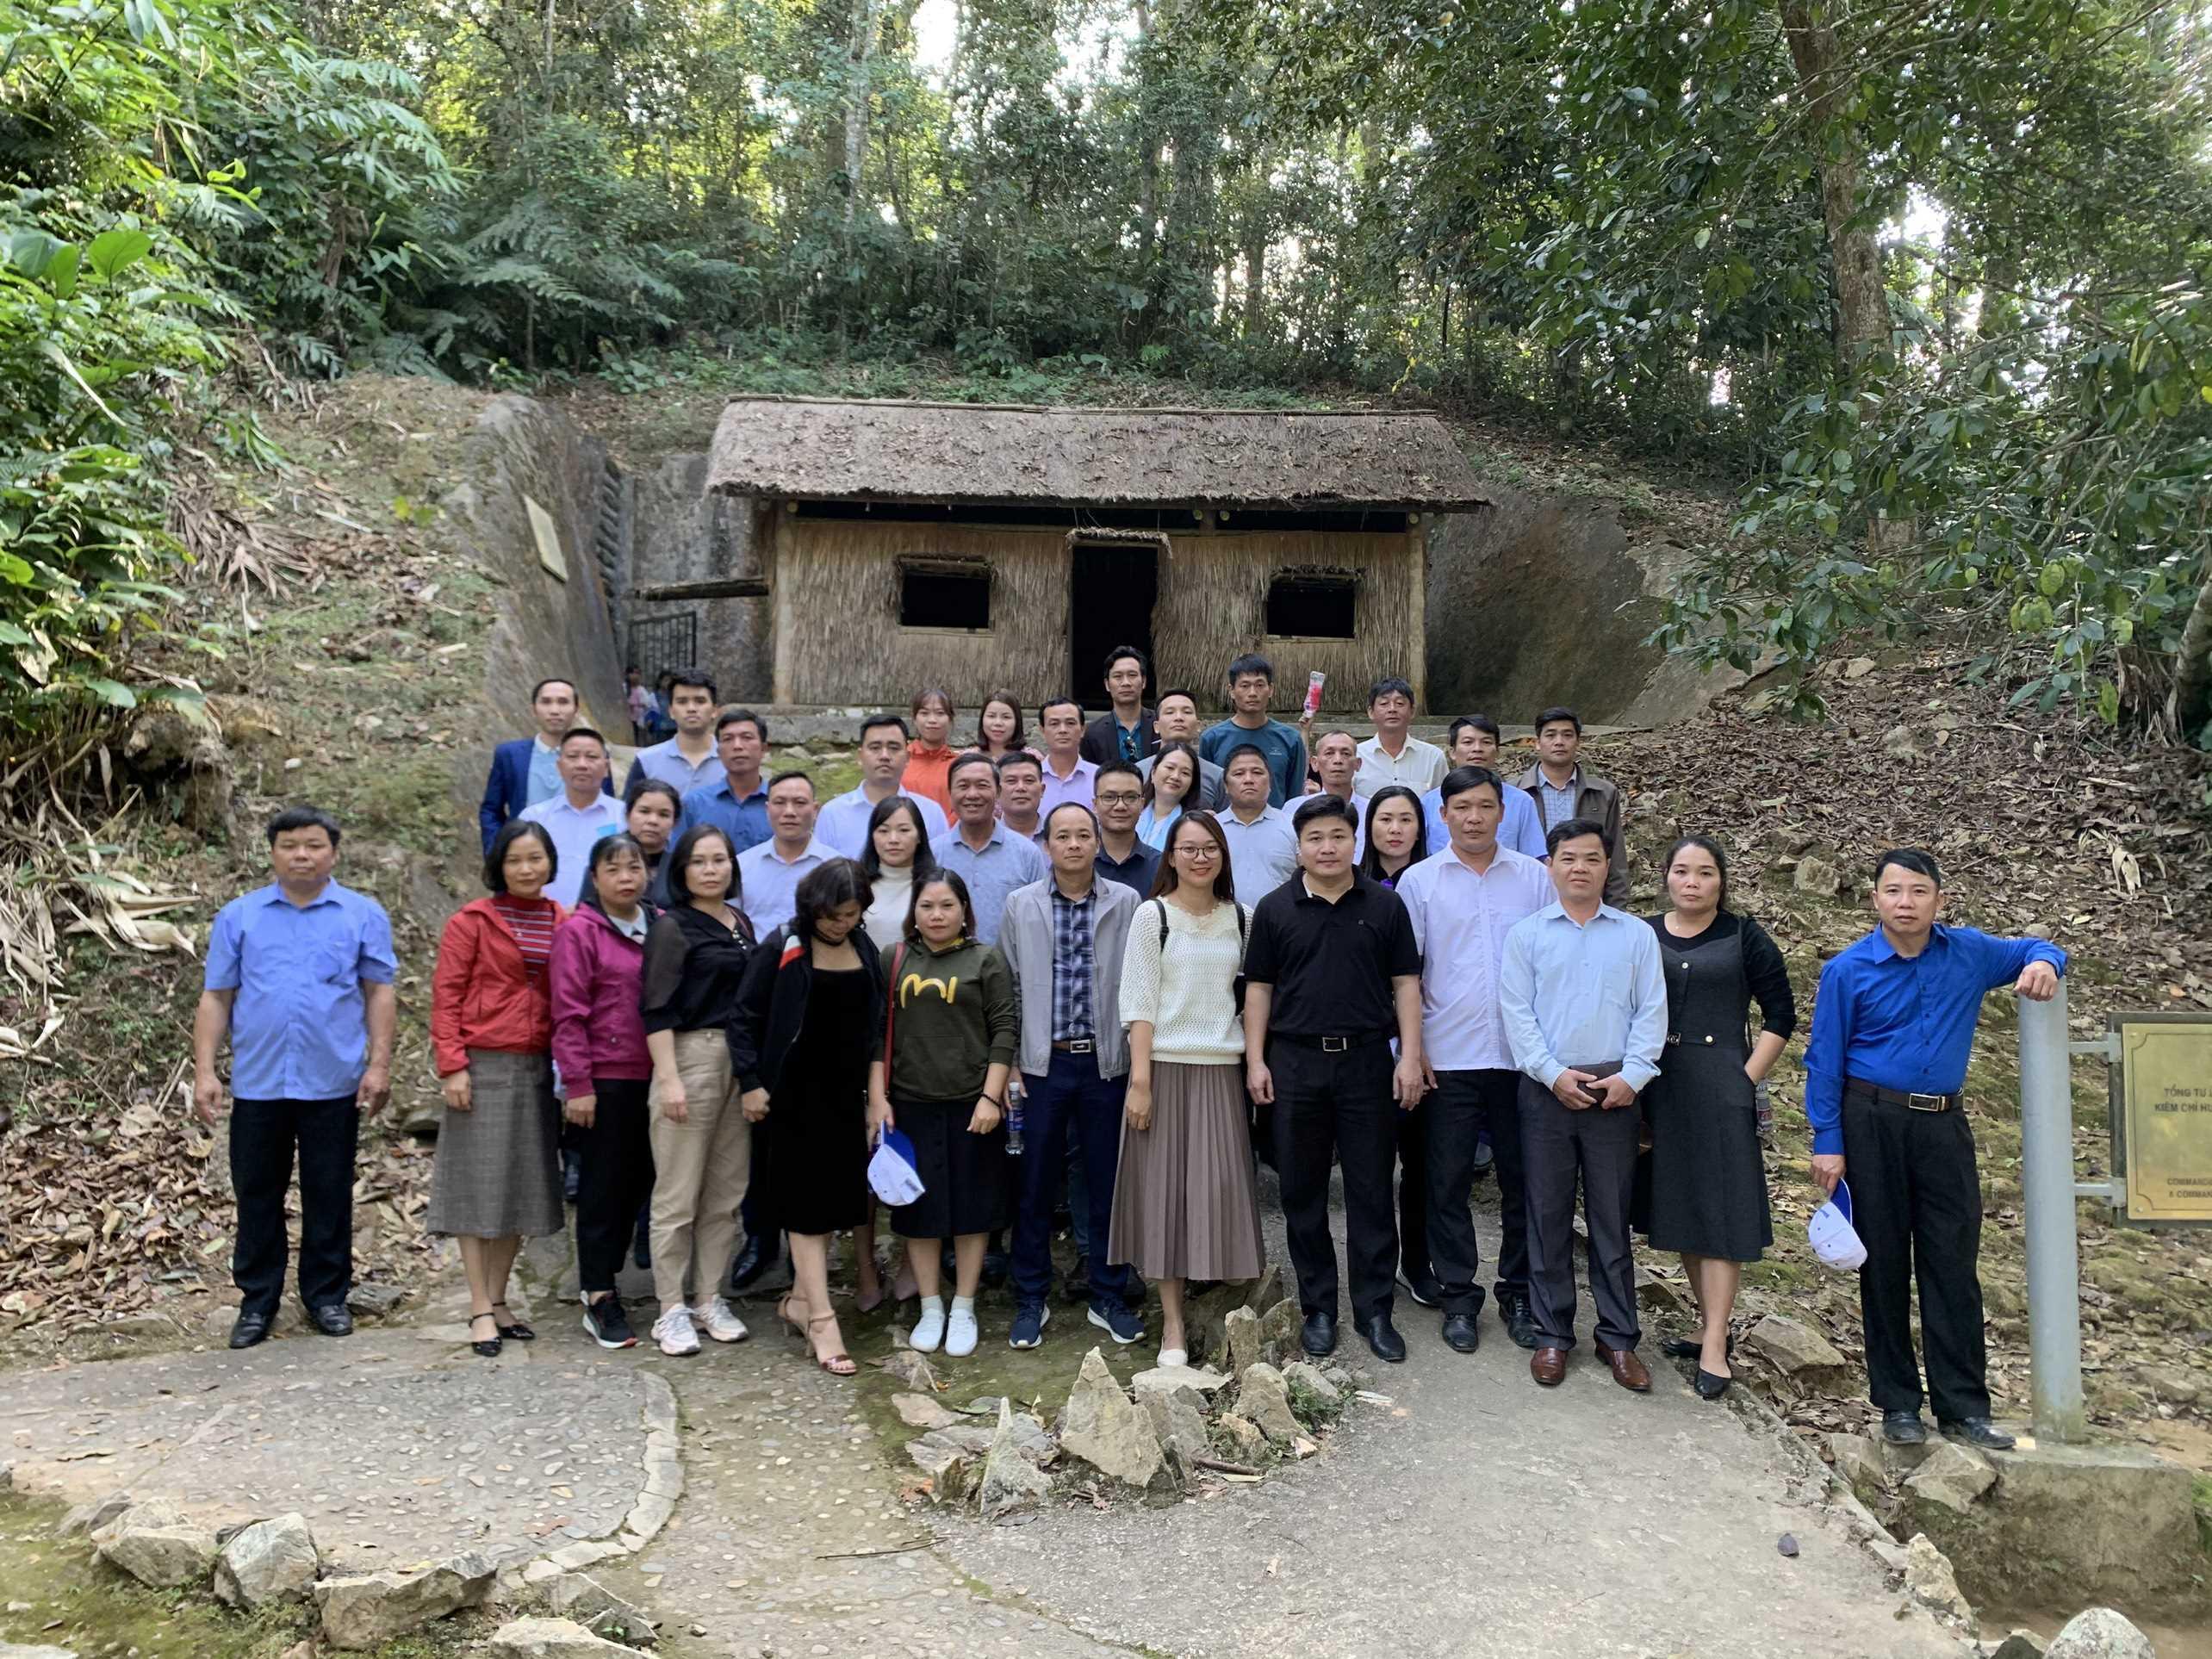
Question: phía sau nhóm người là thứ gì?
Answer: phía sau là một căn nhà